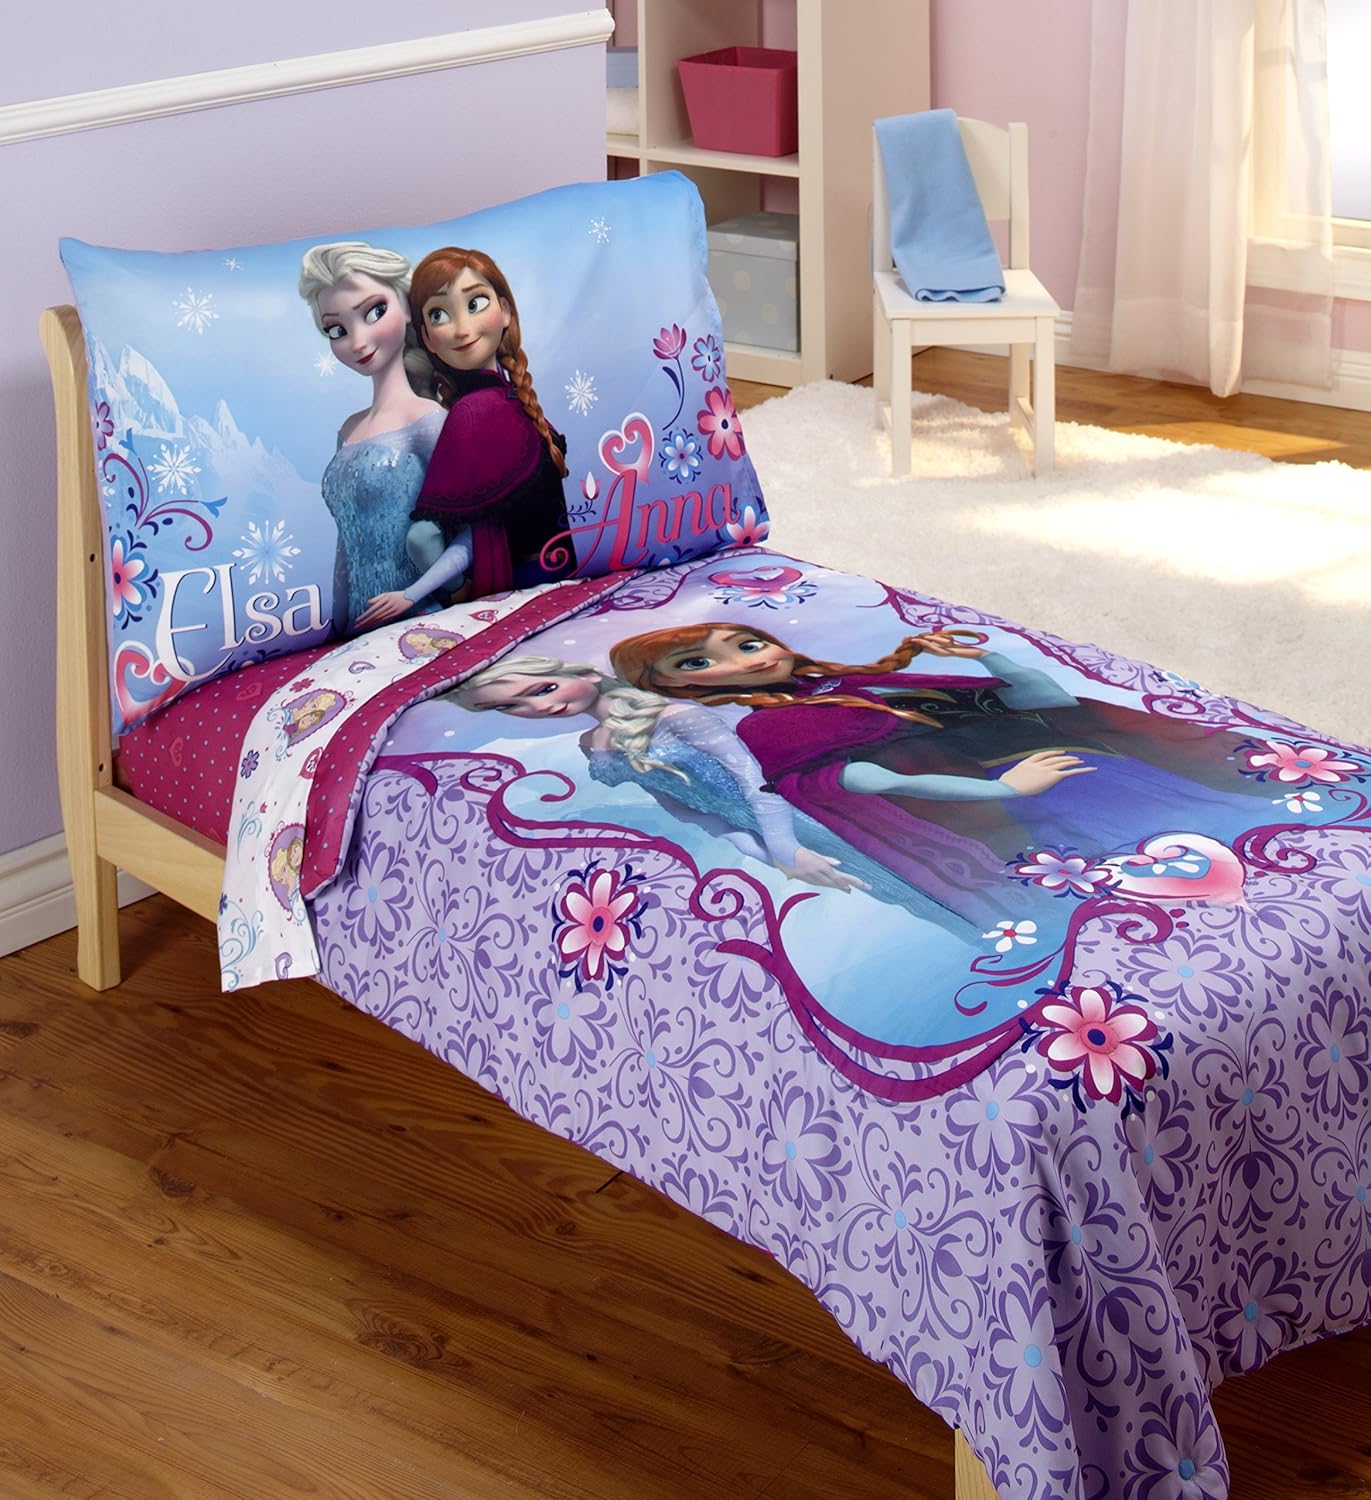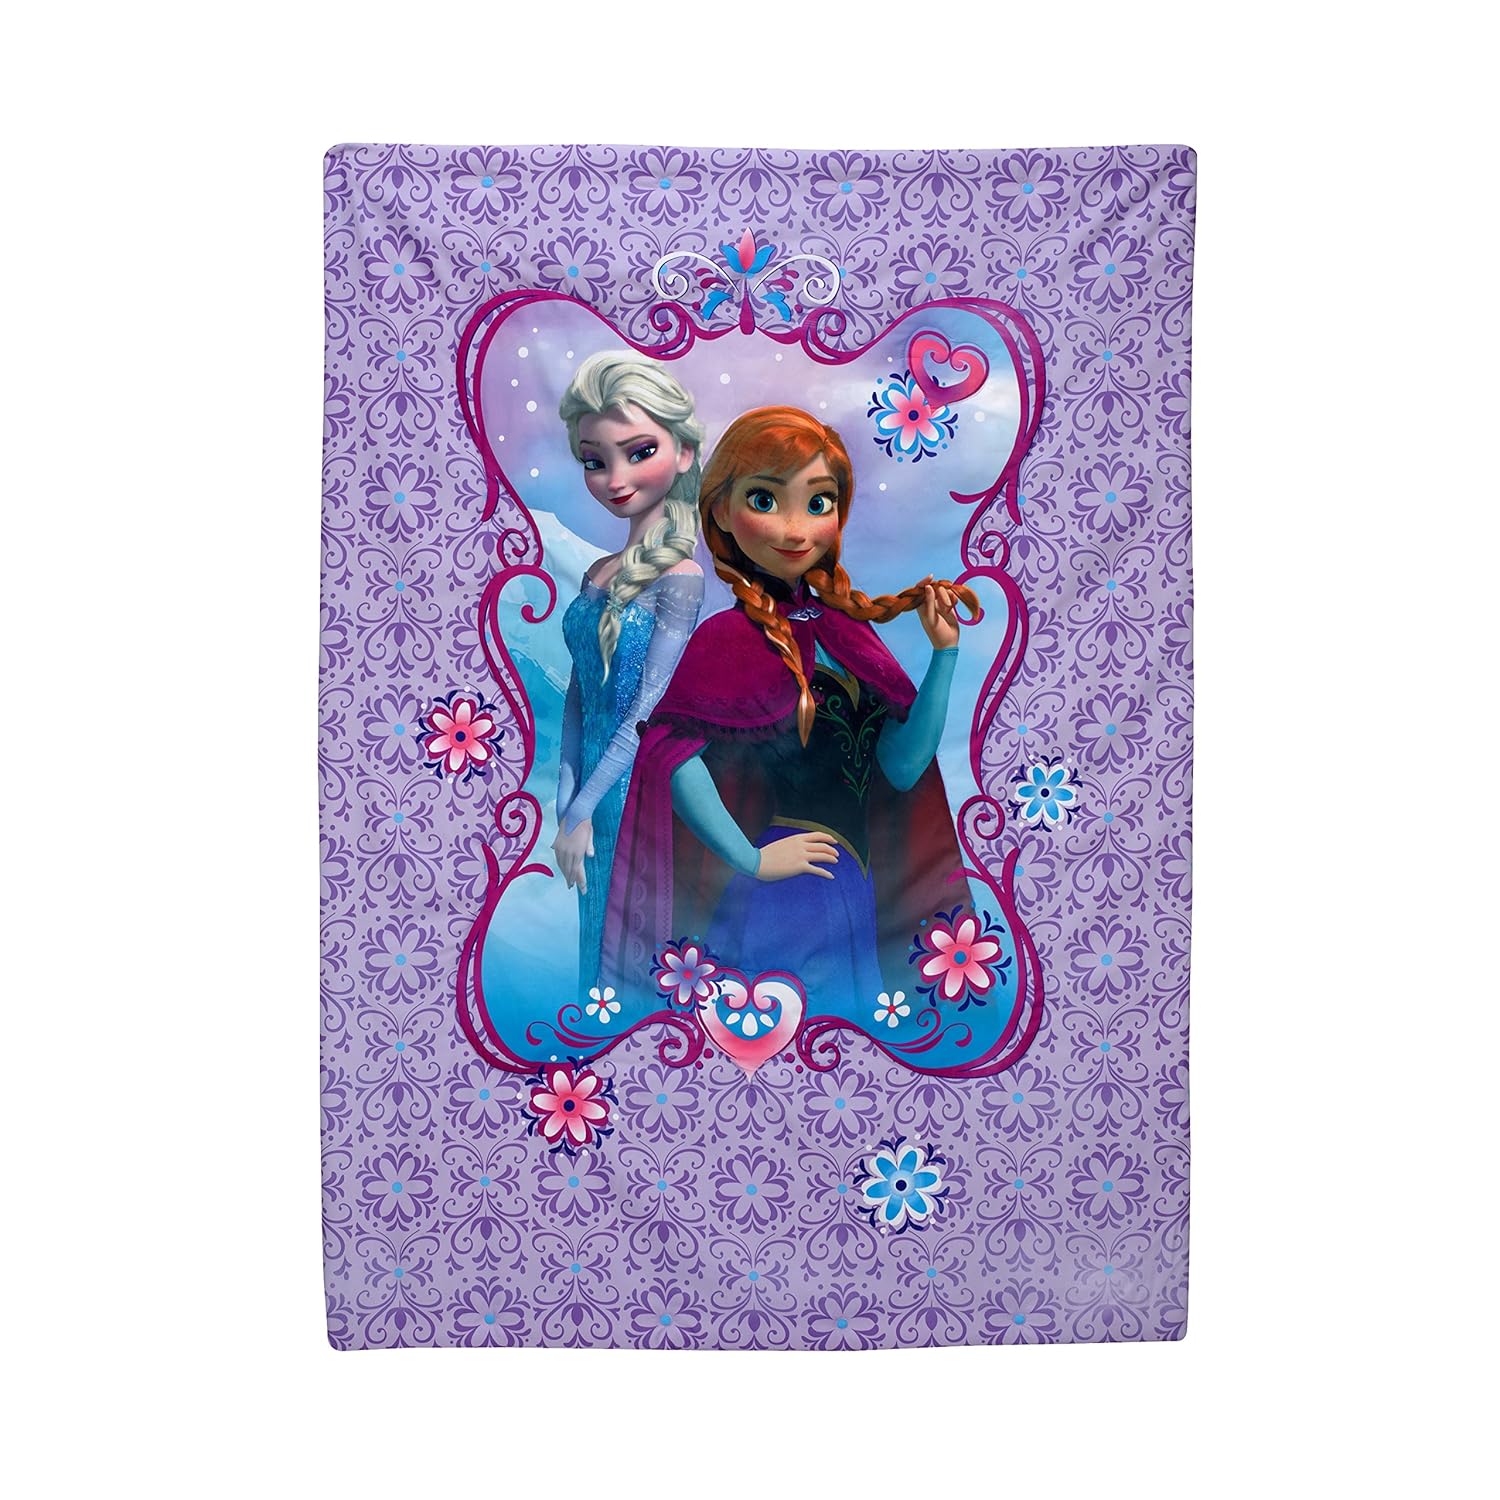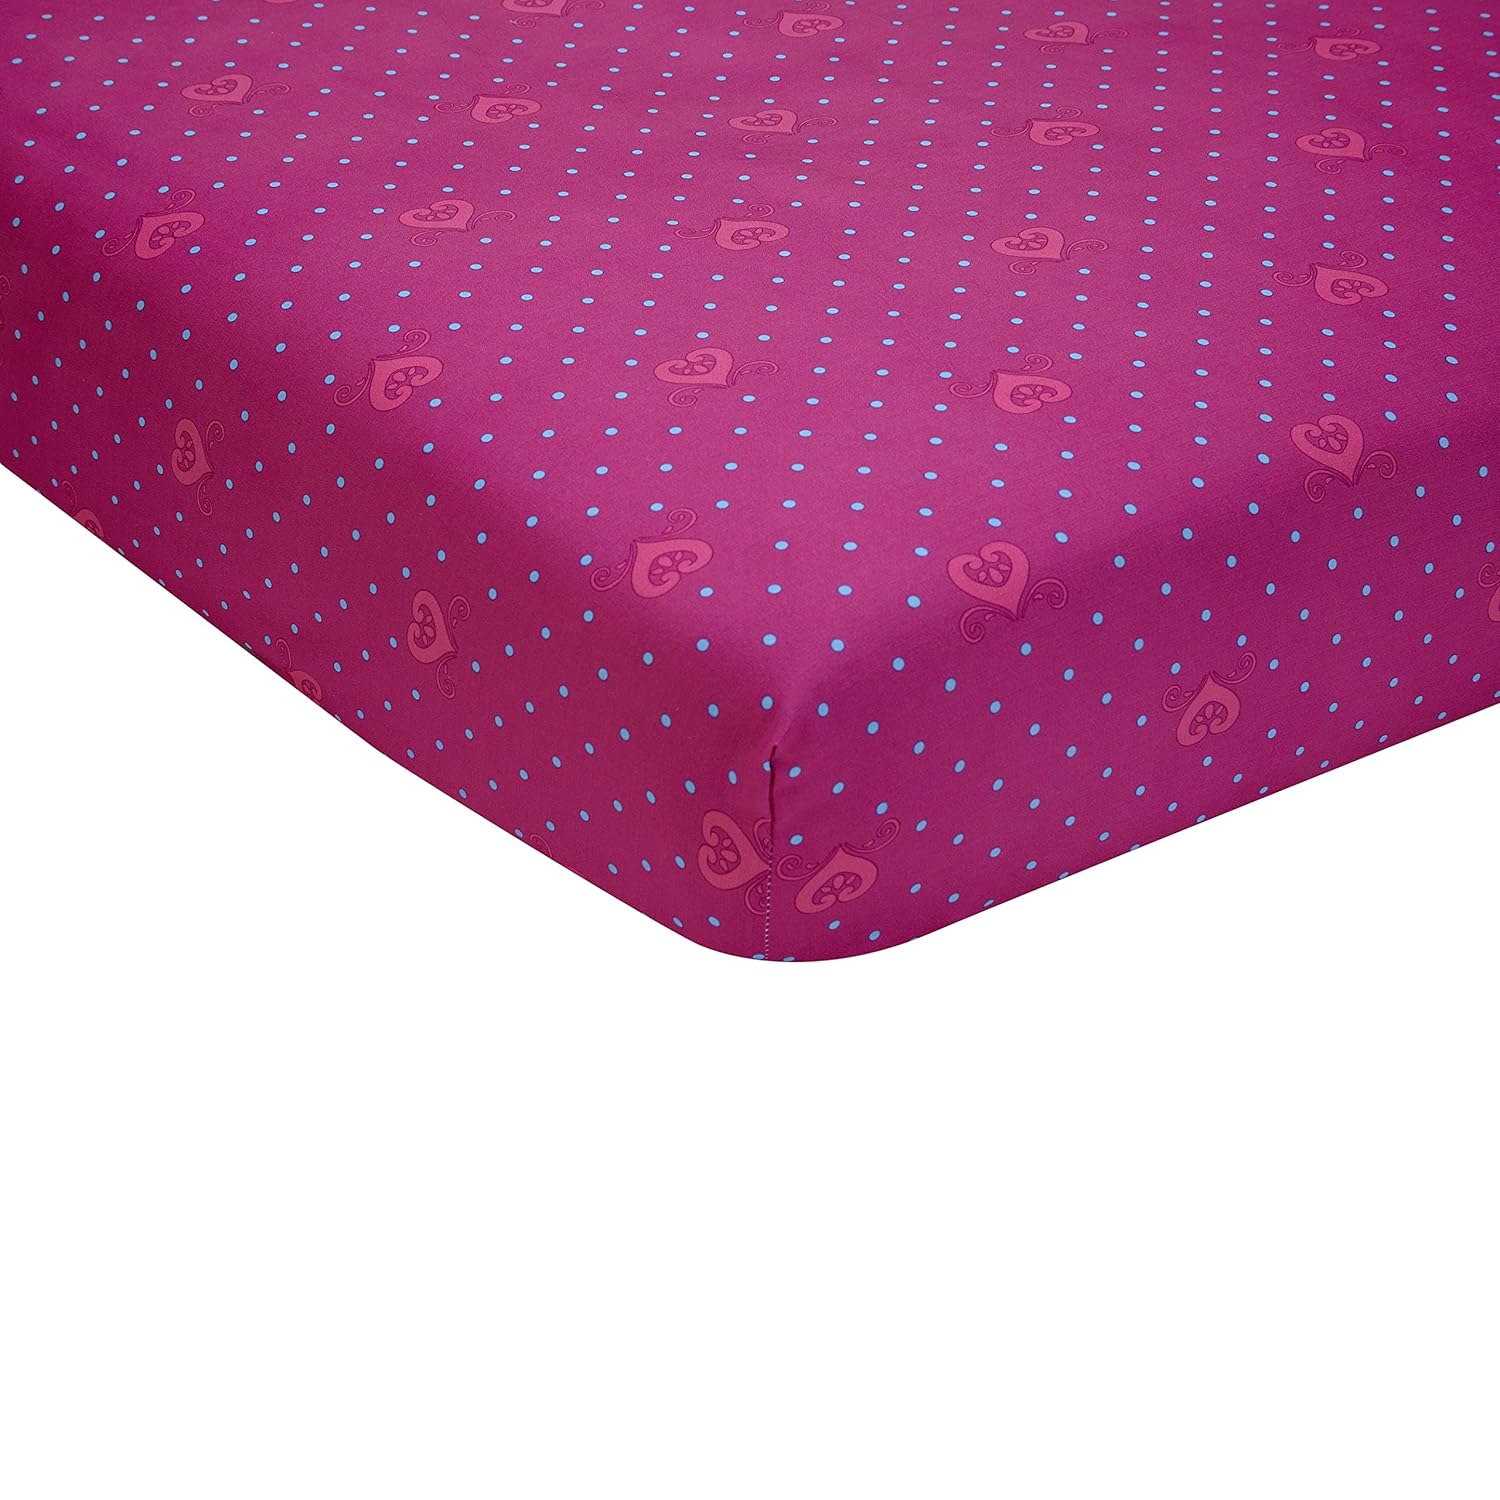
Disney Frozen 4 Piece Toddler Bedding Set
Category: Baby
Disney Toddler - Frozen - Elsa & Anna 4-Piece Toddler Bed Set. Set Includes: quilted bedspread, fitted bottom sheet, flat top sheet and standard size pillowcase. Snuggle up against the snowy cold of Arndell with this lovely toddler set featuring Frozen sisters Anna and Elsa surrounded by swirling snowflakes. Featuring the tale of Princesses Elsa, Anna and Olaf too. Brightly styled in colors of lavender, blue, fuchsia and white.
Features: Fleece | Made in USA or Imported | 4 Piece Toddler Set Includes - quilted bedspread, fitted bottom sheet, flat top sheet and standard size pillowcase. | 100% Soft Polyester Microfiber | Fits a standard size toddler/crib mattress that measures 28" x 52". The Quilt measures 42 x 57 inches. The pillowcase 20 x 30 inches. The crib sheet measures 28 x 52 x 8 inches. | Machine wash separately in cold water, gentle cycle. Use only non-chlorine bleach when needed. Tumble dry low heat. Iron on low heat when needed.